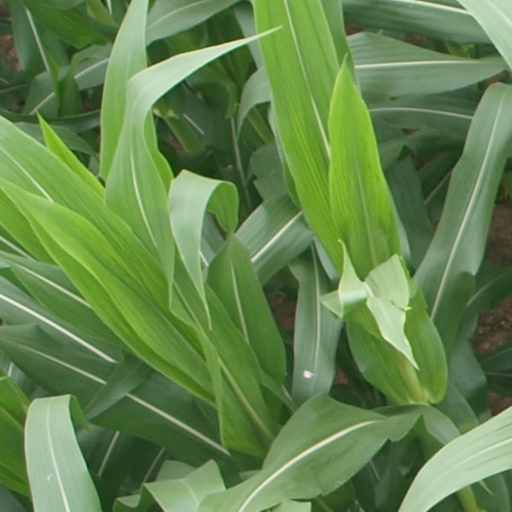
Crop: maize; corn